Fordham University

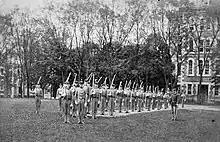
Lt. Herbert C. Squires with the Fordham cadet corps, April 1886

An Act of Congress created instruction in military science and tactics at the college level. As a result of the act, St. John's brought a cadet corps to campus. From 1885 to 1890, Lt. Herbert C. Squires—a veteran of the 7th U.S. Cavalry—built a cadet battalion to a strength of 200, which would provide the foundation for the modern ROTC unit at Fordham. The college built a science building in 1886, lending more legitimacy to science in the curriculum. In addition, a three-year Bachelor of Science degree was created. In 1897, academic regalia for students at commencement was first adopted.